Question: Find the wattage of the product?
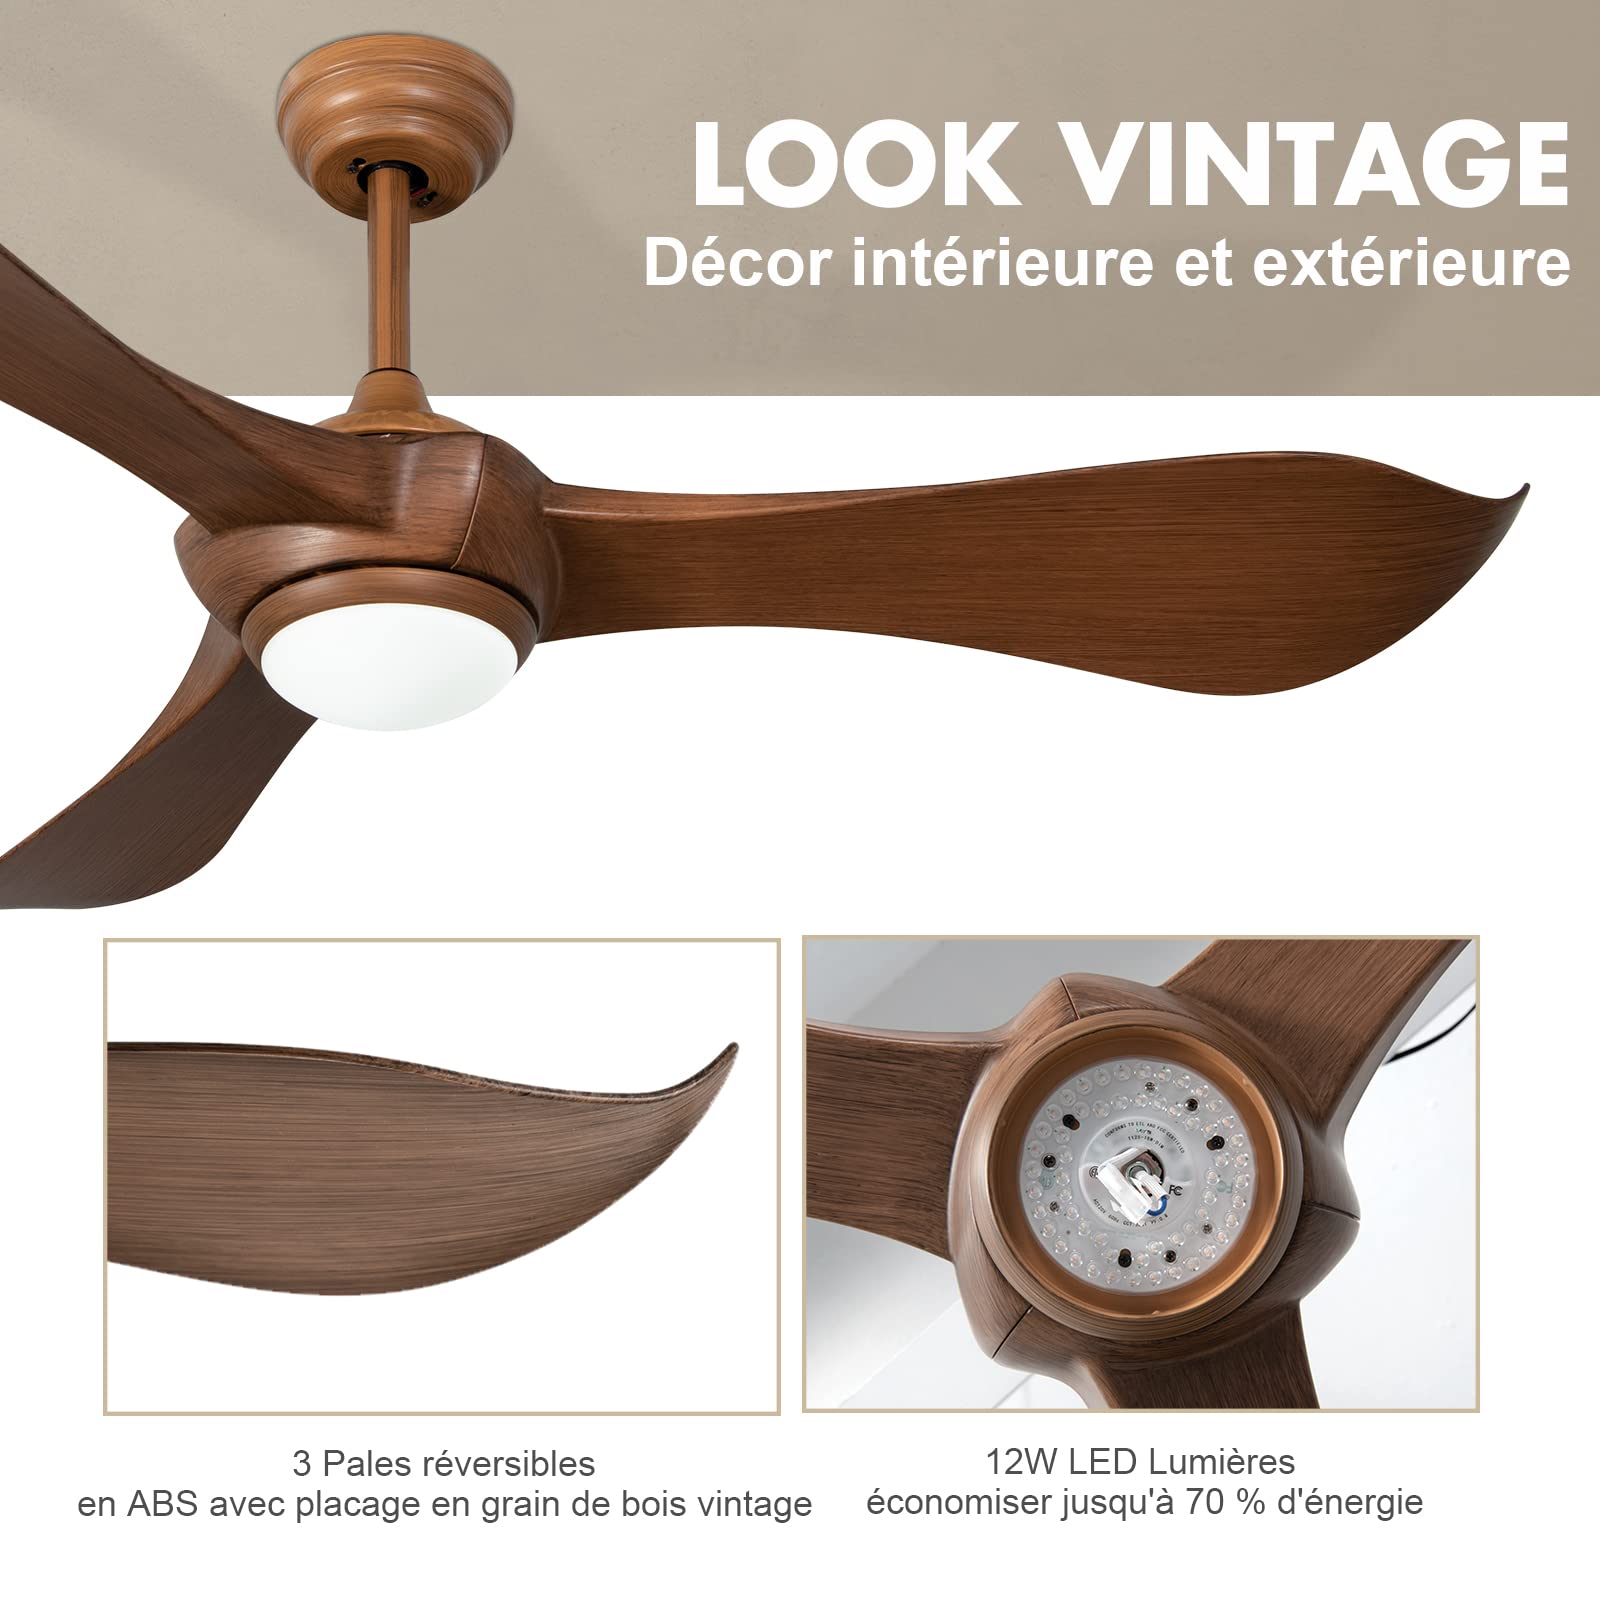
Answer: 12.0 watt